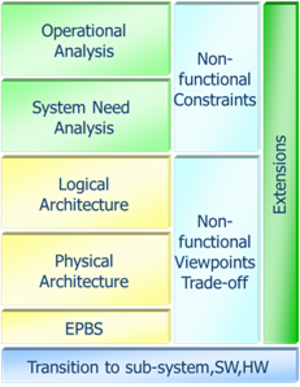
Décomposition en phase d'ingénierie
ARCADIA est une méthode d’ingénierie et de définition des architectures systèmes, logicielles, et matérielles, basée sur les modèles.